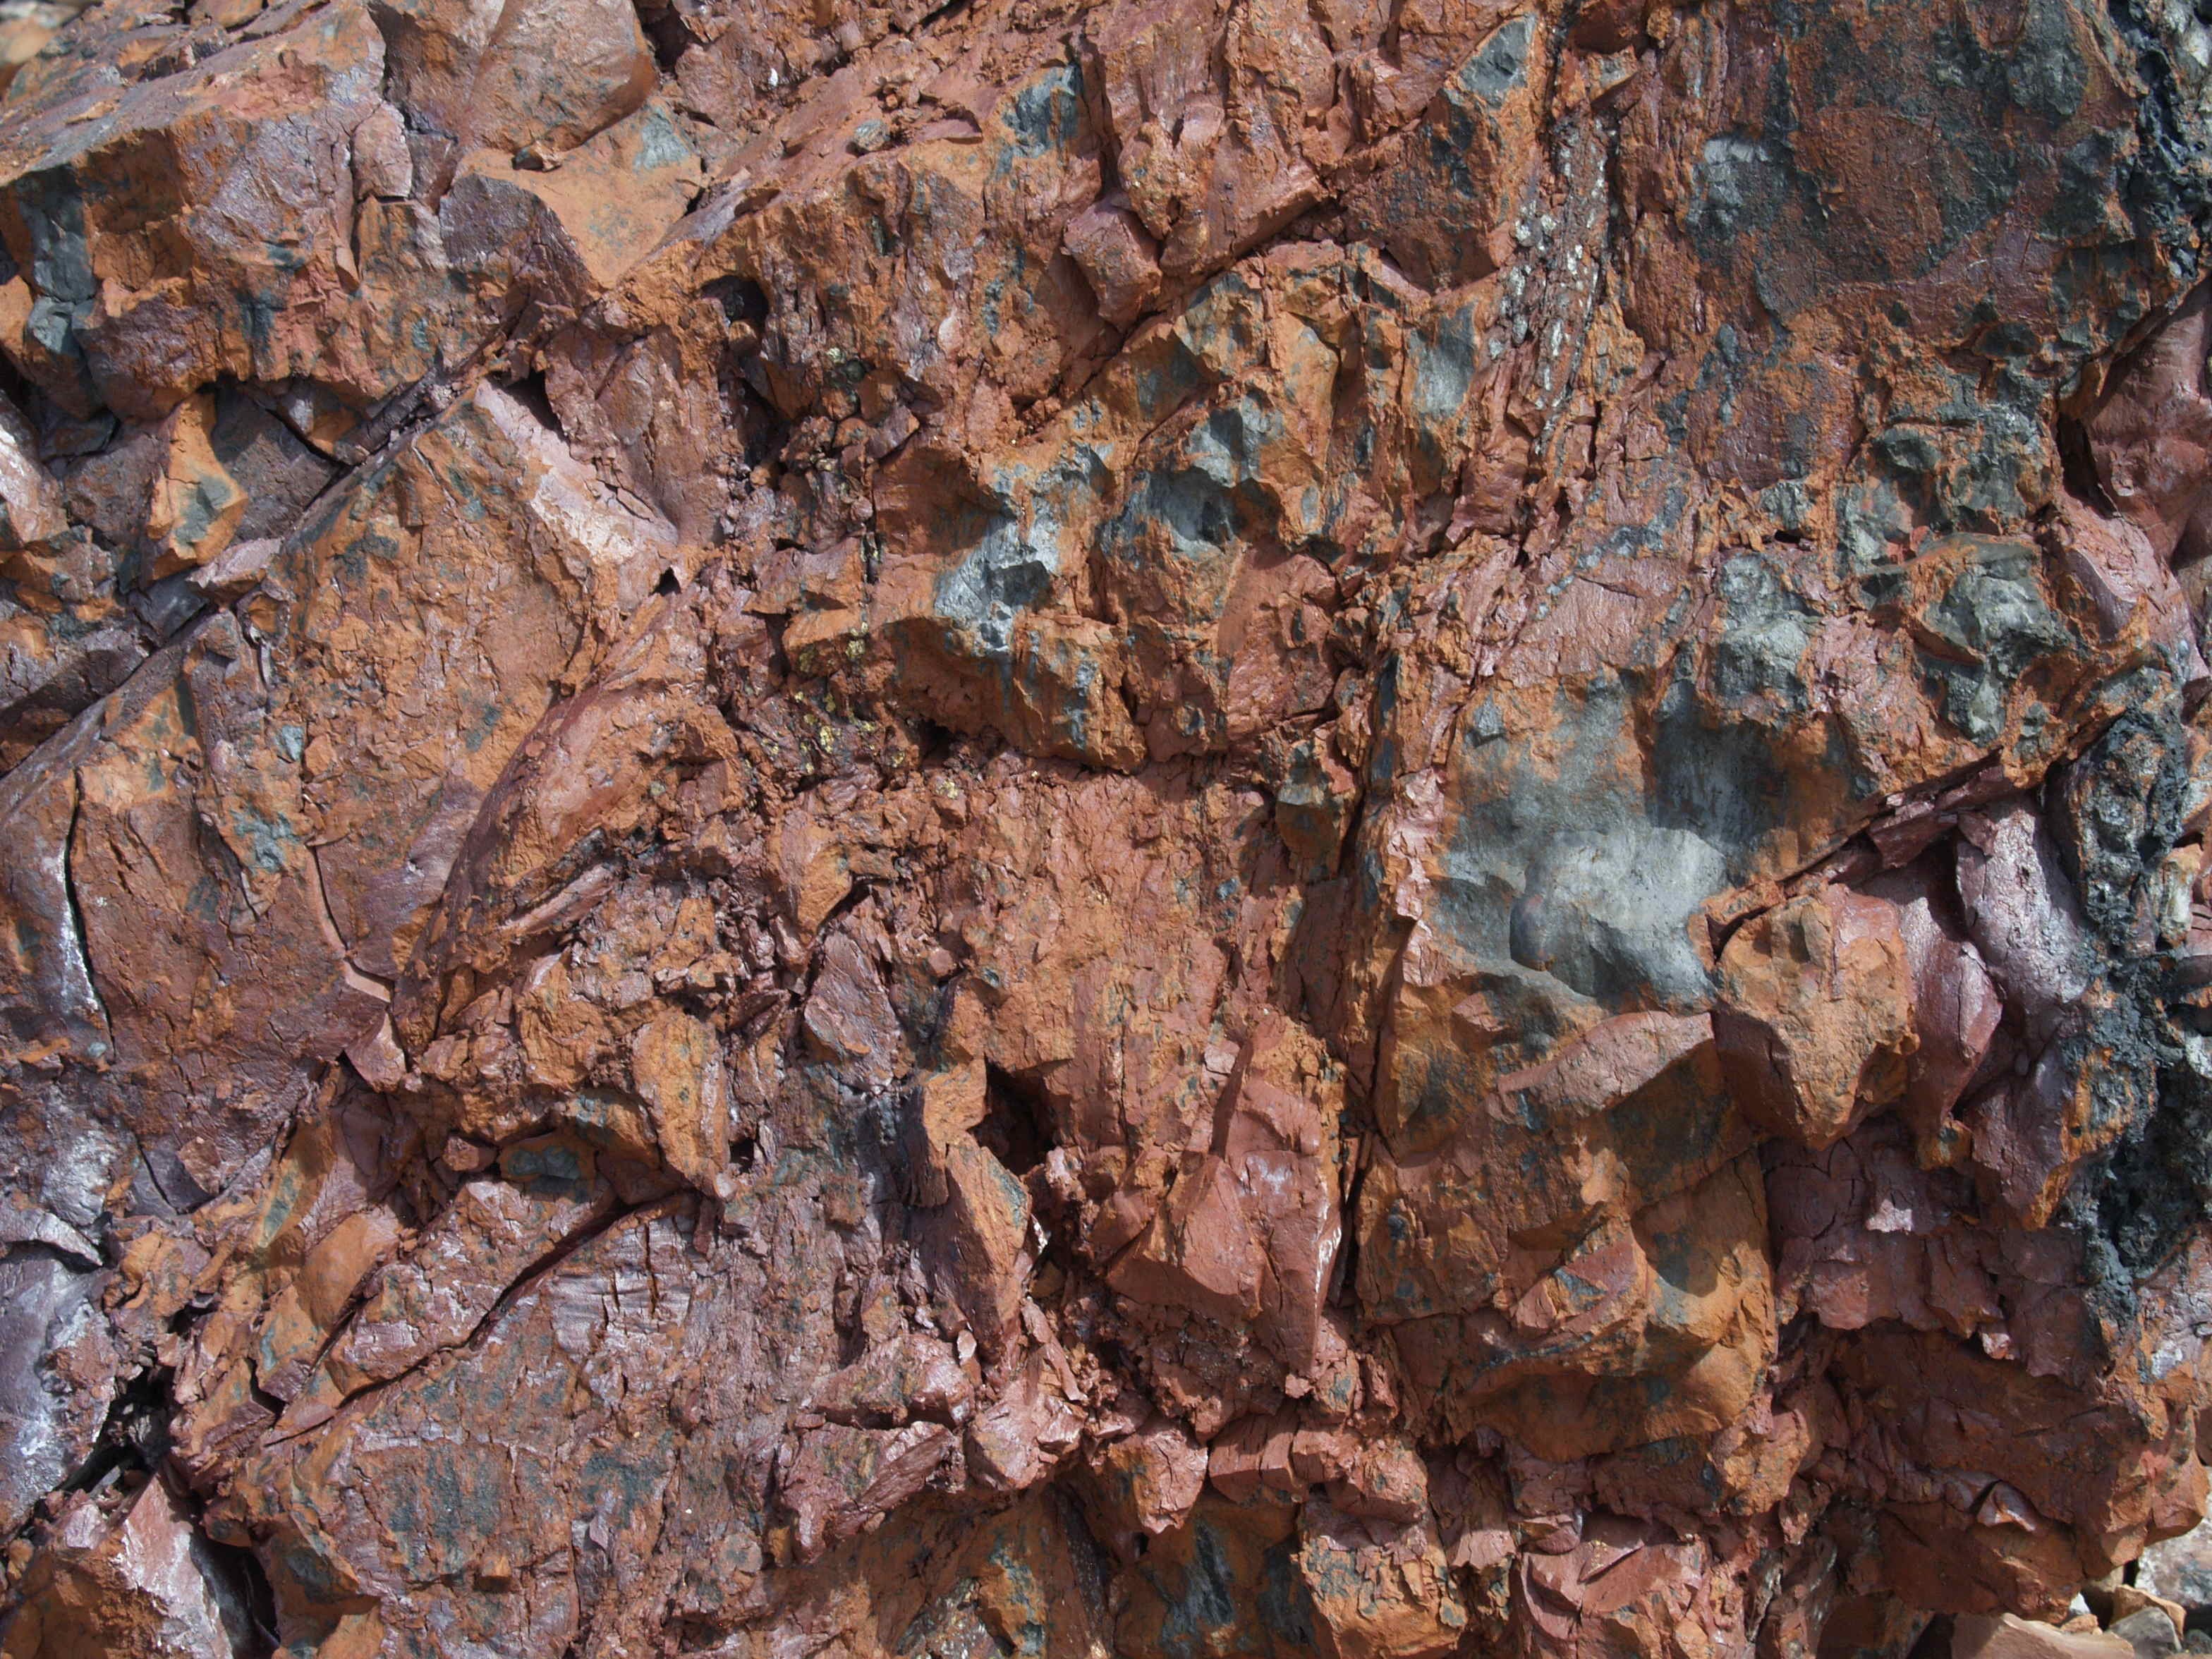
tree, rock, wood, texture, trunk, formation, red, soil, terrain, material, red rock, background, geology, vertical, bedrock